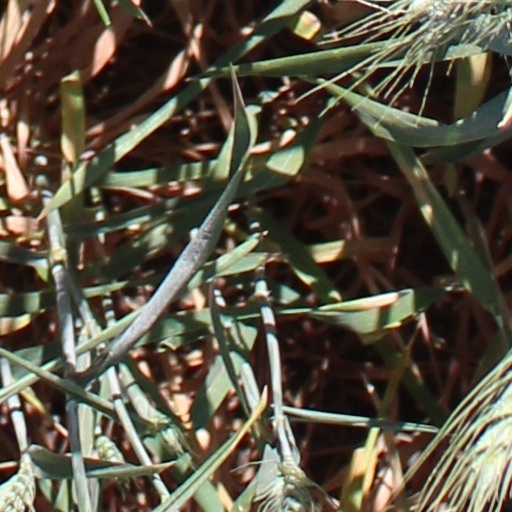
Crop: wheat